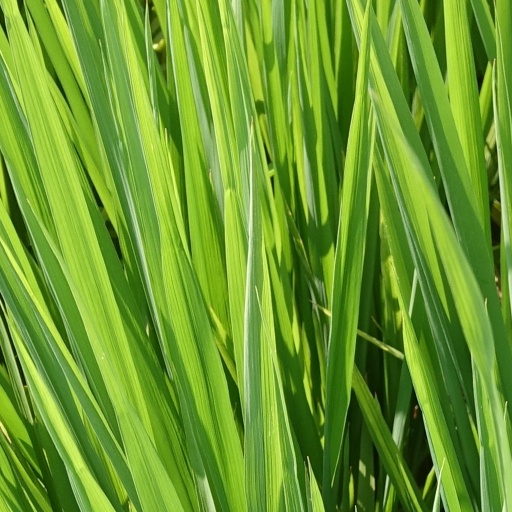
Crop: rice